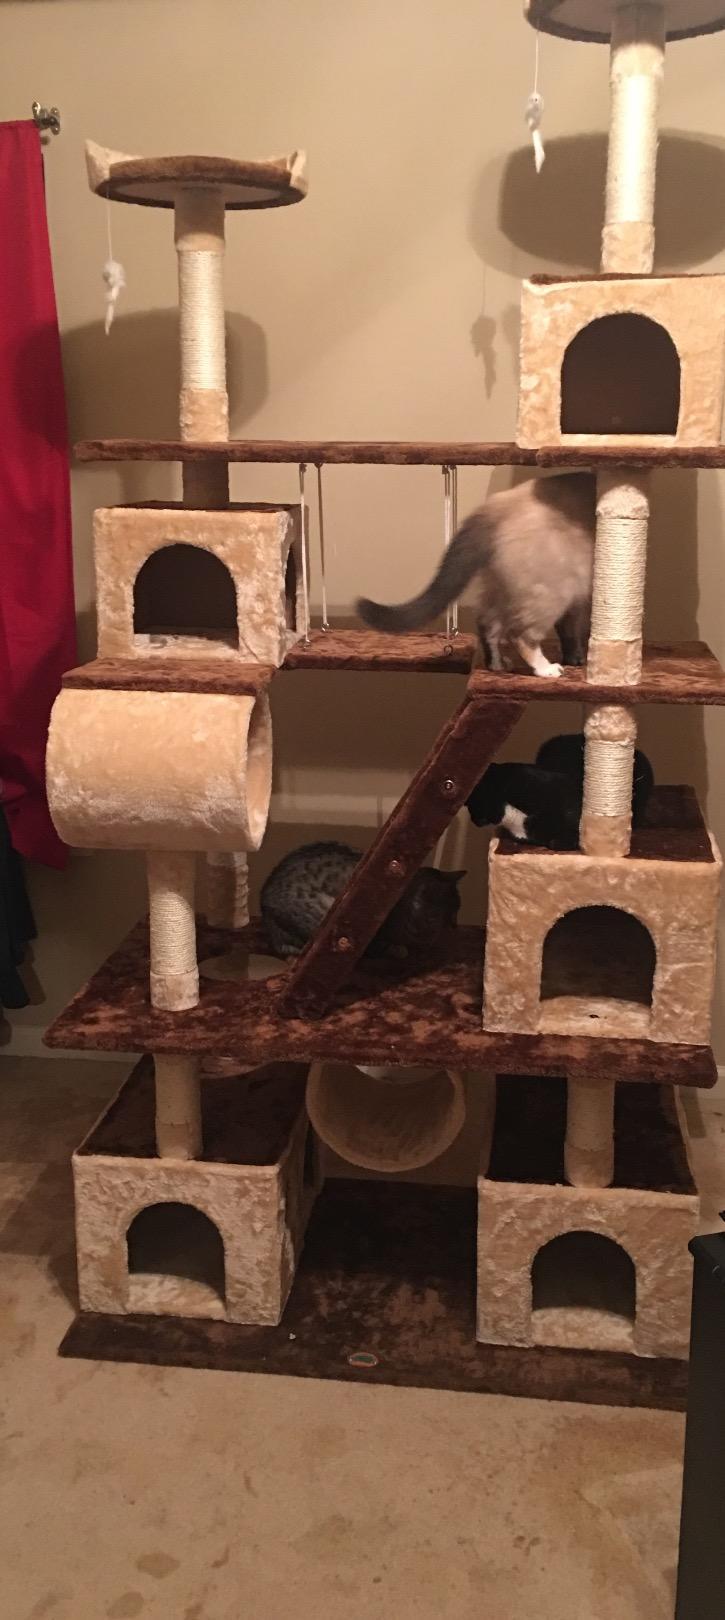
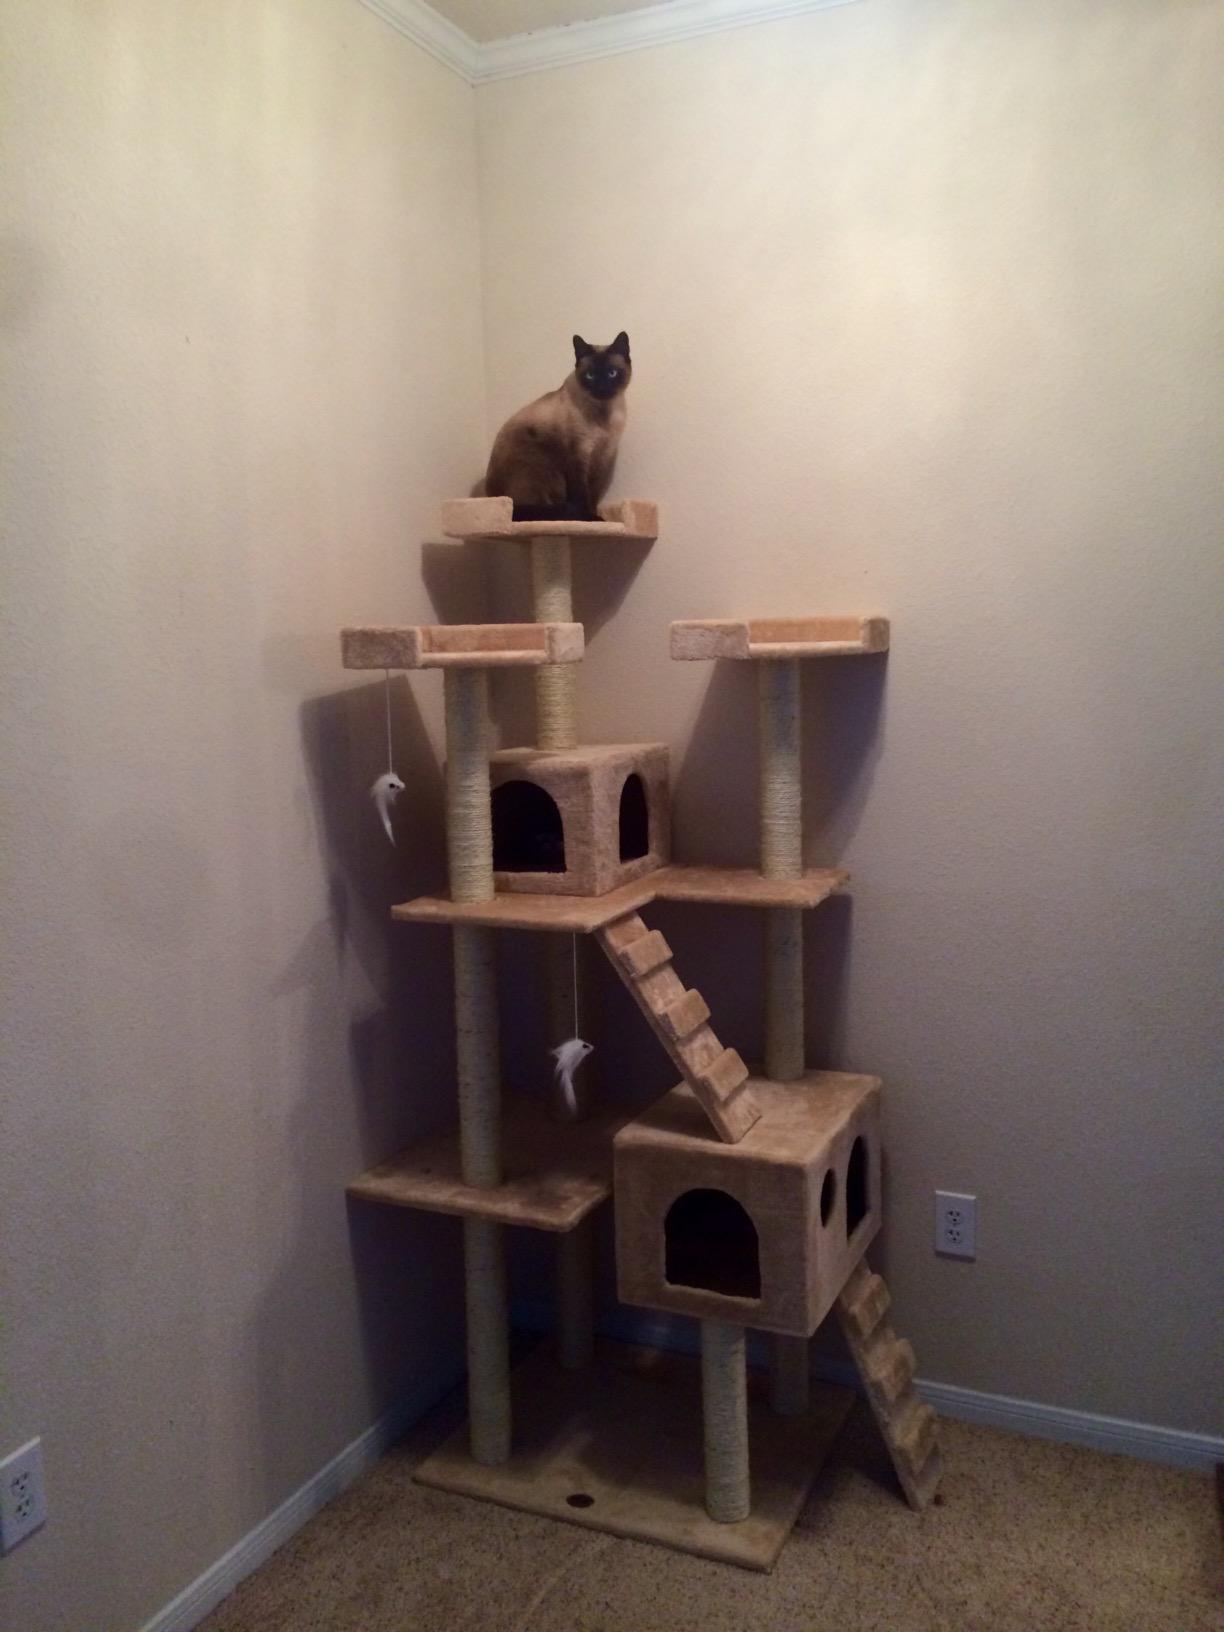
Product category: items_cat tree
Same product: no